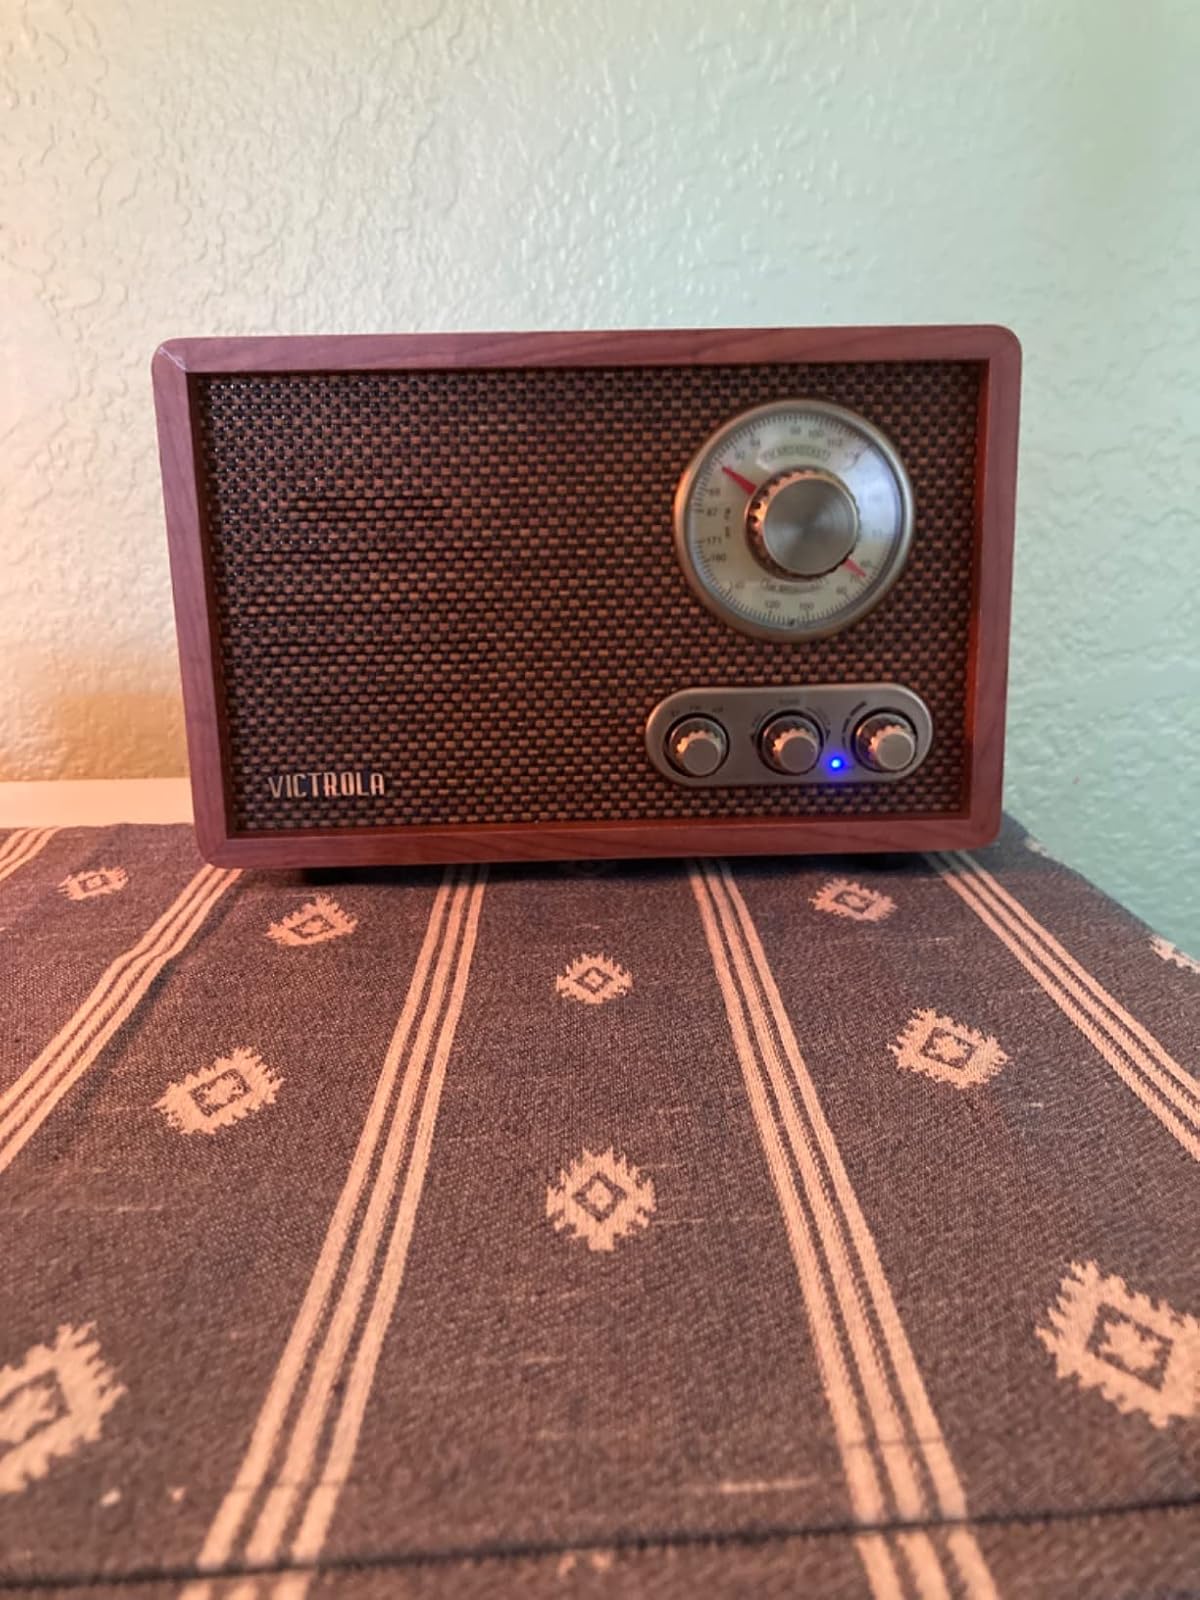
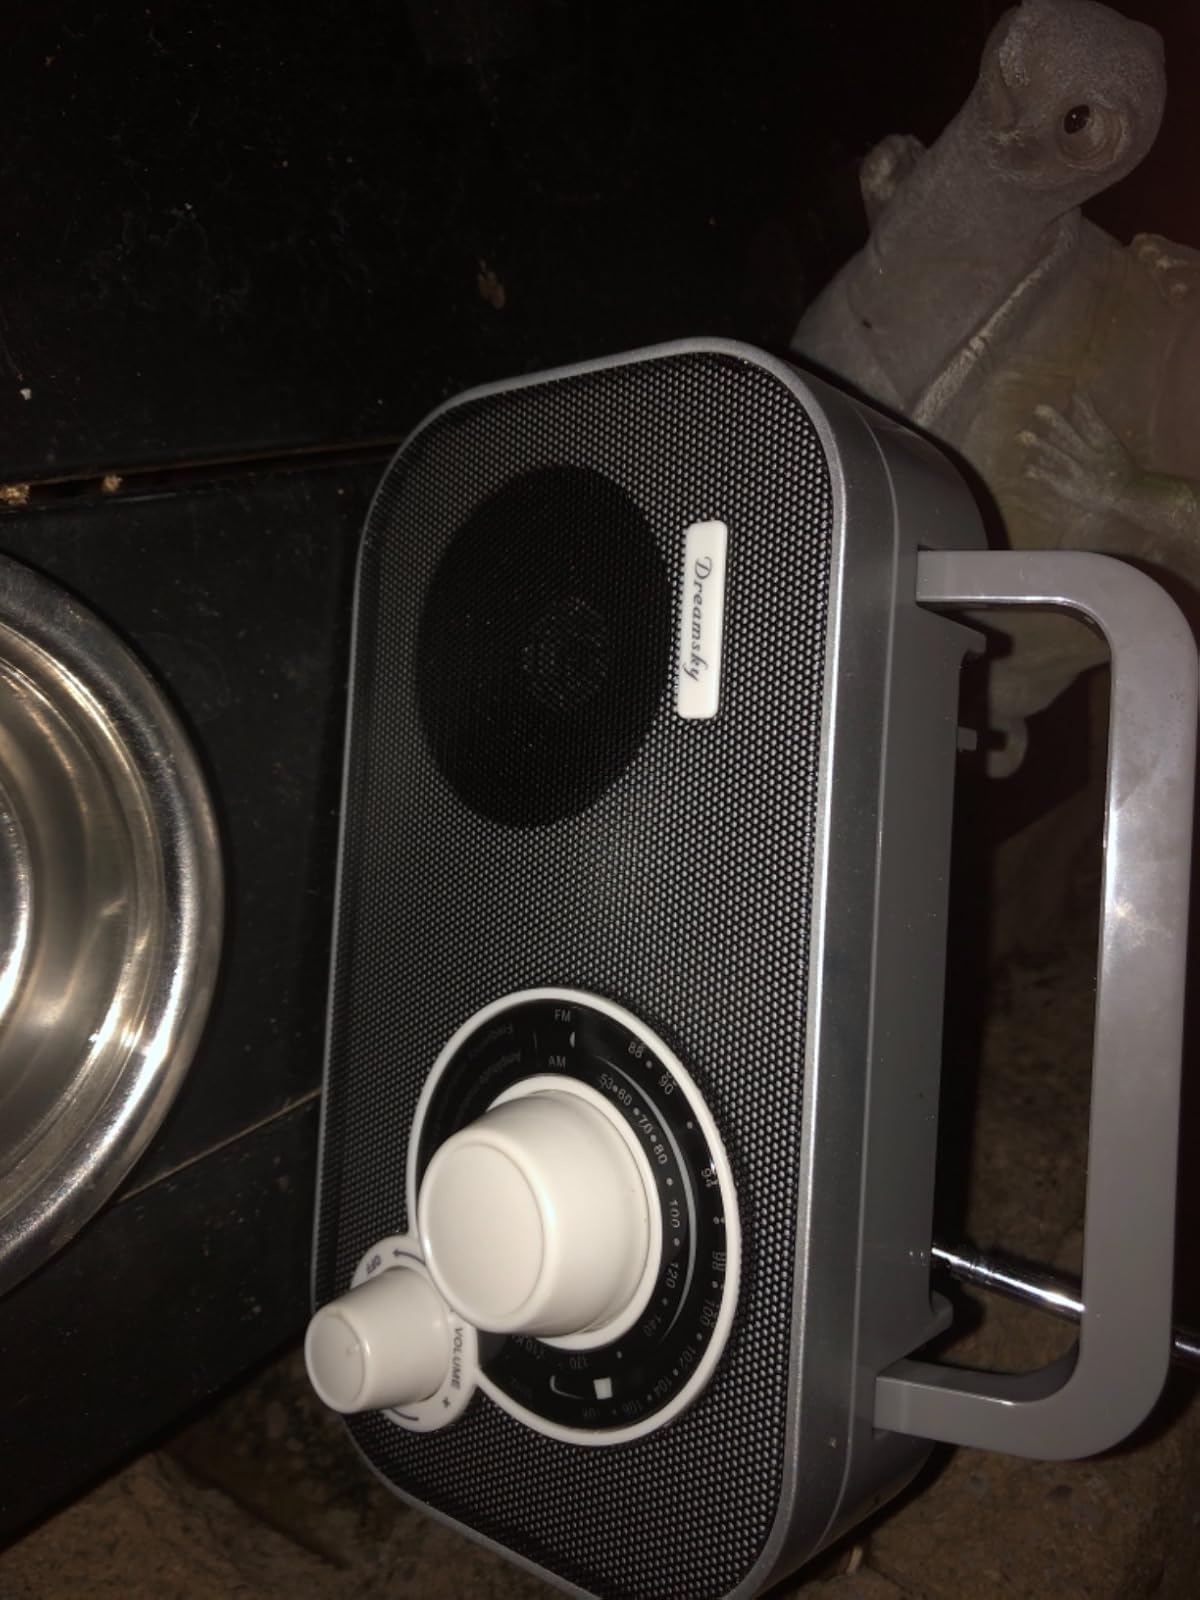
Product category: radio
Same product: no